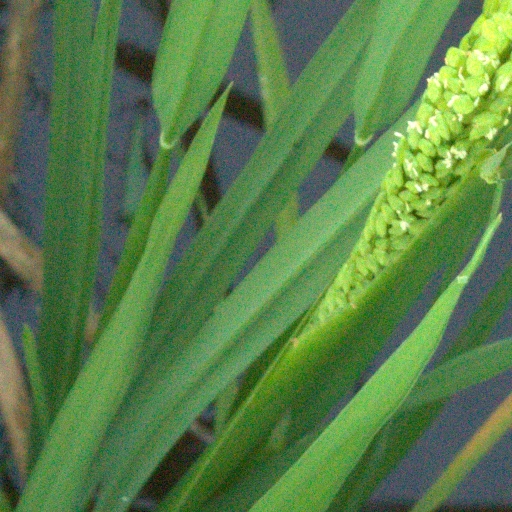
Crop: rice